Cliff Harris

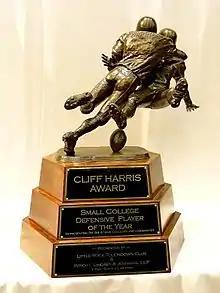
Cliff Harris Award

On January 15, 2020, Harris was elected to the Pro Football Hall of Fame Class of 2020.